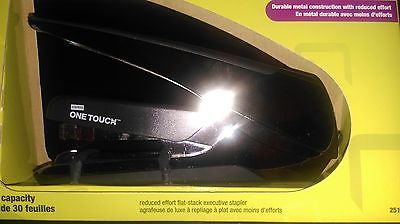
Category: stapler